Kaisō District, Wakayama

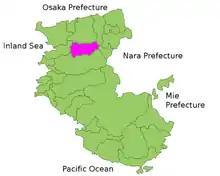
Location of Kaisō District in Wakayama Prefecture

As of September 1, 2008, the district has an estimated population of 10,988 and a density of . The total area is .